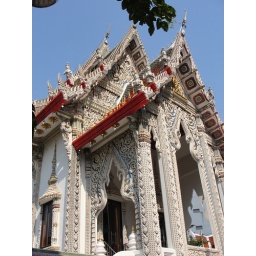
We spotted this from out hotel room. A beautiful Bhuddist Temple surrounded by sky scrapers.